Pustularia bistrinotata

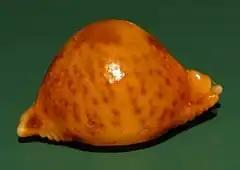
"Pustularia bistrinotata", side view

This small species rarely exceed of length. The shape is globular and the basic color is reddish, with darker small spots.